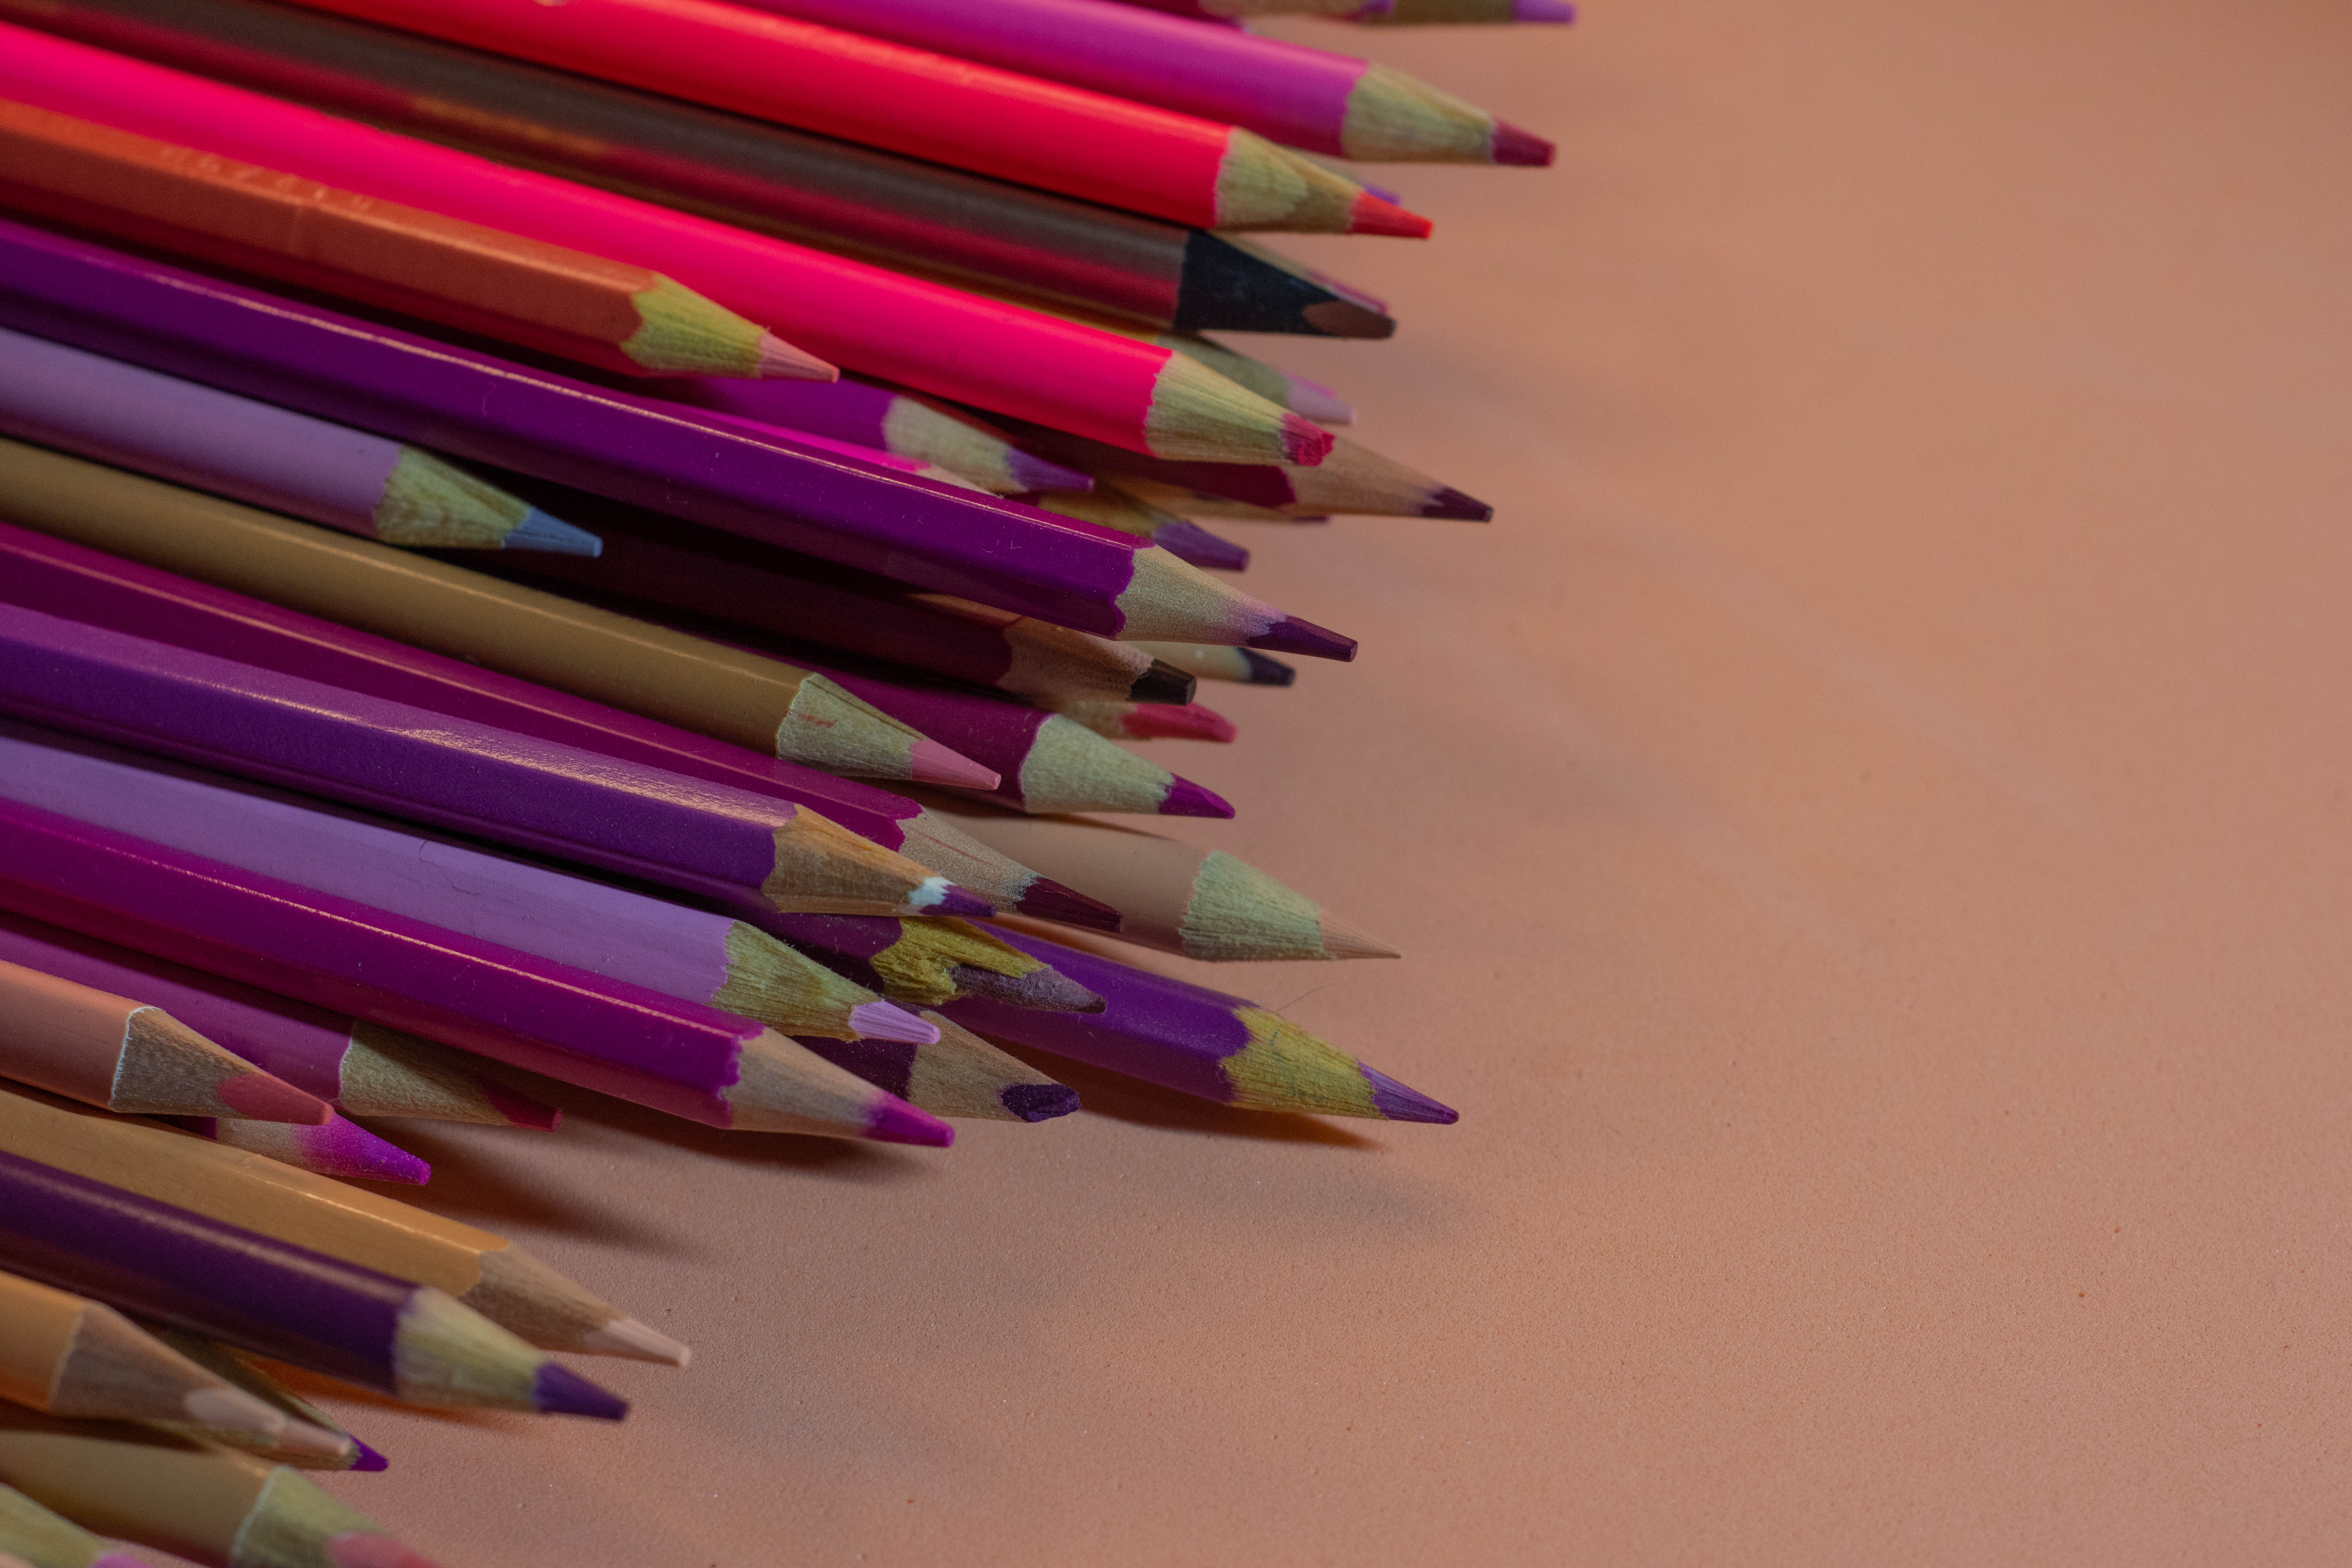
pencils, art, school, design, education, colorful, color, classroom, draw, creative, paint, creativity, pencil, purple, office supplies, pink, writing implement, Colorfulness